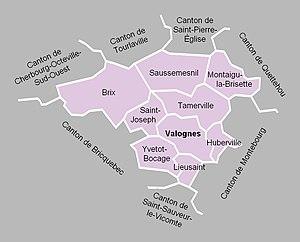
Carte du canton de Valognes en 2012.
Le canton de Valognes est un canton français, situé dans le département de la Manche et la région Normandie.